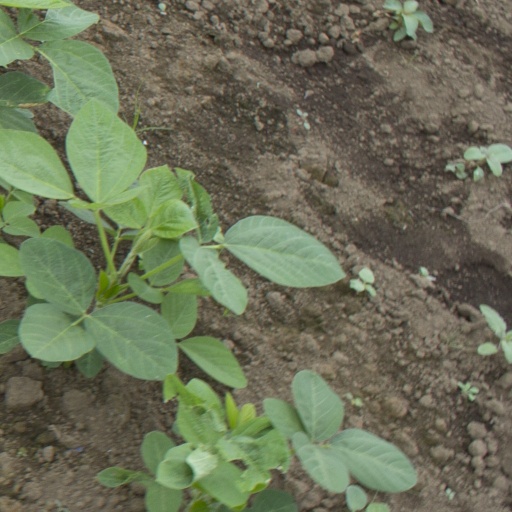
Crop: soybean